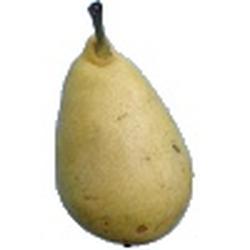
Label: Pear